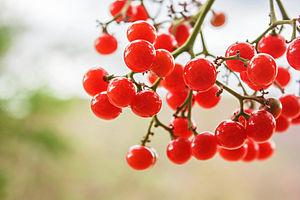
L'éliminativisme est, en philosophie de l'esprit, la thèse selon laquelle la compréhension du mental ou de la conscience par le sens-commun relève d'une conception erronée sur laquelle ne peut reposer aucune recherche scientifique féconde. Il n'existerait en effet aucune base physique aux divers concepts psychologiques que nous utilisons quotidiennement, tels que « croyance », « désir », « conscience ». Si nous sommes généralement persuadés que les états qu'ils décrivent existent, c'est parce que nous avons développé une conception fausse de la nature du mental.